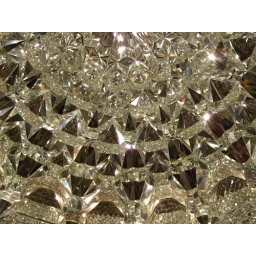
at the entrance to the lifts in the KL tower they have a shiney roof made of crystals or glass or someting